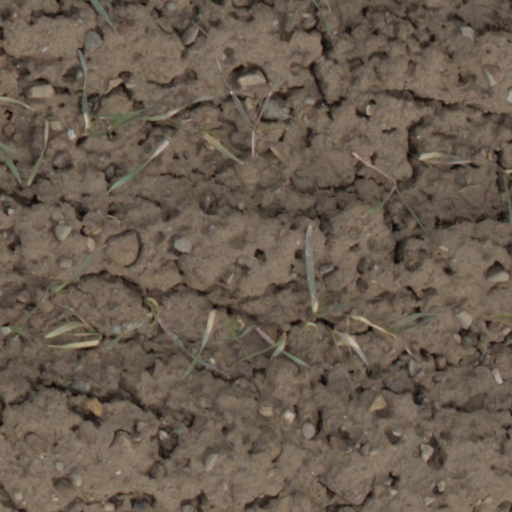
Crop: wheat